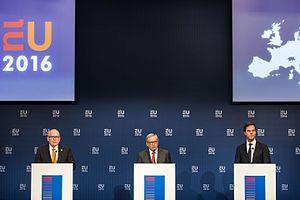
La présidence néerlandaise du Conseil de l'Union européenne en 2016 est la douzième présidence du Conseil de l'Union européenne assurée par les Pays-Bas.